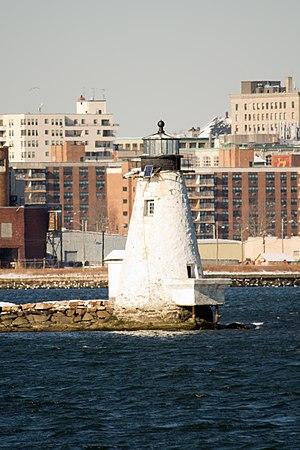
Le phare de Palmer Island est un phare actif situé sur Palmer Island dans le port de New Bedford, dans le comté de Bristol.